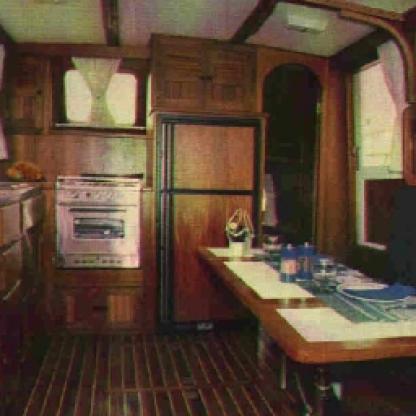
Scene: Indoor